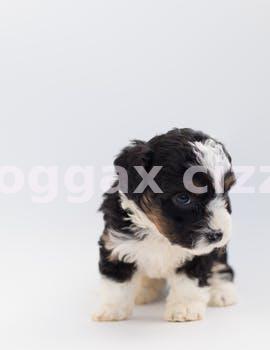
Label: Watermark